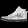
Label: Sneaker